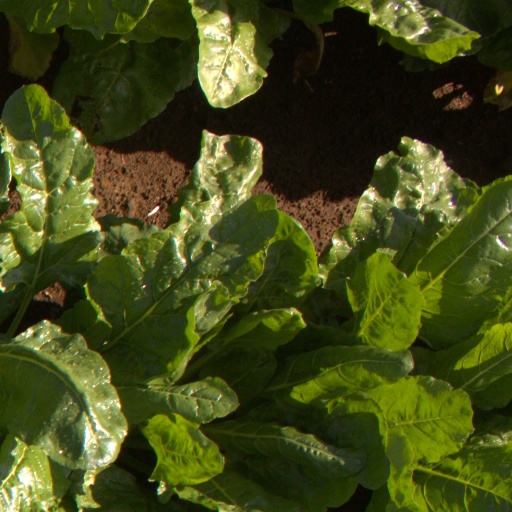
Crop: sugar beet